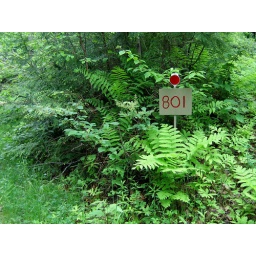
This is the cute sign Sarah made for the house. When we put it in there was no sign of the ferns.